Roy and Iris Corbin Lustron House

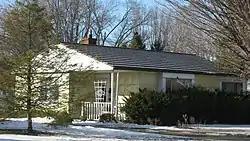
Roy and Iris Corbin Lustron House, February 2011

Roy and Iris Corbin Lustron House, also known as the Corbin-Featherstone House, is a historic home located at Indianapolis, Marion County, Indiana. It was built in 1949, and is a one-story, side gabled Lustron house. It is constructed of steel and is sided and roofed with porcelain enameled steel panels. It sits on a poured concrete pad and measures 1,085 square feet. A garage was added to the house in the 1950s. It is one of about 30 Lustron houses built in Marion County.